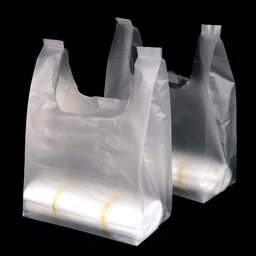
Label: plastic